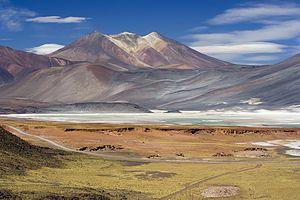
Salar de Talar près de San Pedro de Atacama, 4010 mètres, Chili. Italiano: Salar de Talar nei pressi di San Pedro de Atacama, 4010 metri, Cile.
La naturalité, dans son sens environnemental, renvoie au caractère sauvage d'un paysage ou d'un milieu naturel. Il s'agit d'une traduction, reconnue depuis les années 1960, du mot anglais wilderness. La définition de la naturalité peut être tirée du Wilderness Act qui introduit la notion dans les termes suivants : est qualifié de wilderness un milieu naturel tel que « la terre et sa communauté de vie ne sont point entravés par l'homme, où l'homme lui-même n'est qu'un visiteur de passage ».